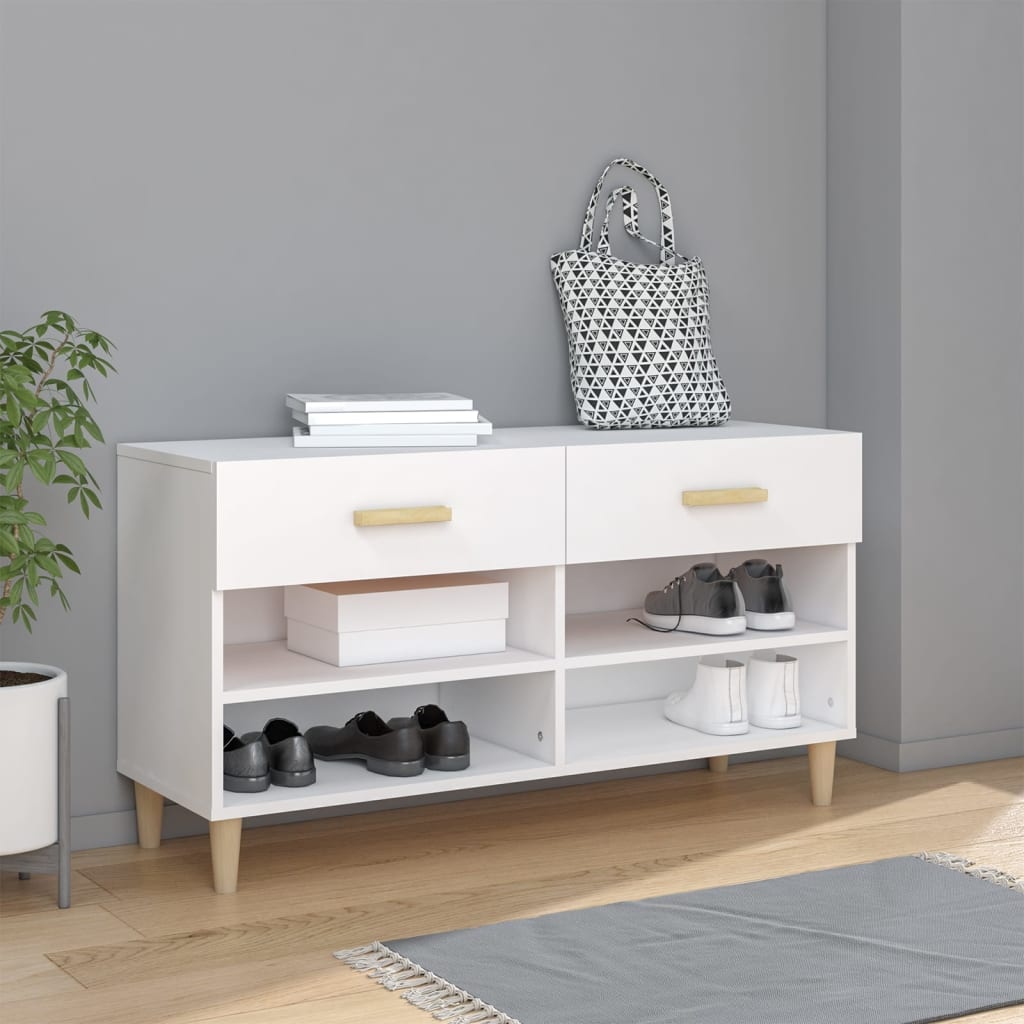
Shoe Cabinet White Engineered wood Medium Shoe Cabinet
This shoe cabinet's the perfect mix of style and practicality. It's made for neat shoe storage while matching your home's vibe. With its sleek lines and flawless white finish, it brings a touch of elegance to any hallway or living space, making it both useful and a lovely addition to your decor. Ample Storage: This cabinet’s got two big drawers and four compartments, letting you store loads of shoes without hassle. Whether you have a small collection or a big one, it’s got your storage needs sorted. Elegant Sleek Design: With a smooth finish, this cabinet adds a modern touch to any entry or living room, making it a chic focal point while being super practical. Durable Engineered Wood: Made from top-quality engineered wood, this shoe cabinet is built to last. Its smooth surface and matte finish not only look great but are easy to clean, boosting its functionality. Versatile Placement: Perfect for any spot, this cabinet can go in hallways, living rooms, or near entries, keeping your shoes tidy and easy to get to. It’s a multifunctional piece with stylish storage for everyday use. Simple Assembly: Comes with an assembly manual and just needs a screwdriver to set it up. It’s designed for two people to put together, so you can enjoy your new cabinet in no time. Color: White Shape: Rectangular Material: Engineered wood Finish: Matte Indoor/Outdoor: Indoor Only Cover Included: No Room: Hallway Capacity: 2 drawers and 4 compartments Dimensions: 13.8 x 40.2 x 21.7 in (W x L x H) Leg Height: 3.9 in Weight: 49.16 lbs Ladder: No Delivery Contains: Assembly manual Assembly Required: Yes Recommended Number of People for Assembly: 2
Brand: vidaXL
Category: Home & Garden > Household Supplies > Storage & Organization > Clothing & Closet Storage > Shoe Racks & Organizers > Shoe Organizers